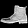
Label: Ankle boot